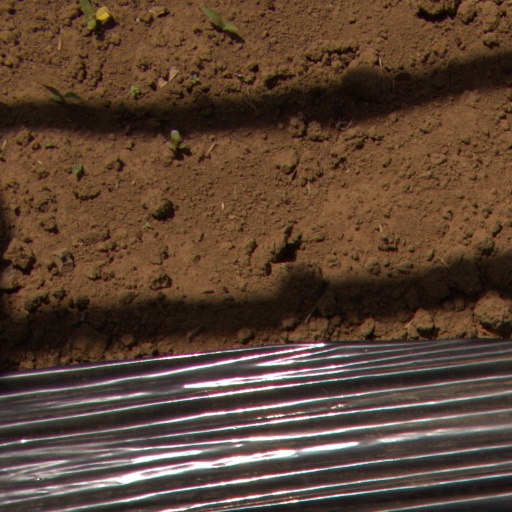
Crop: Jerusalem artichoke